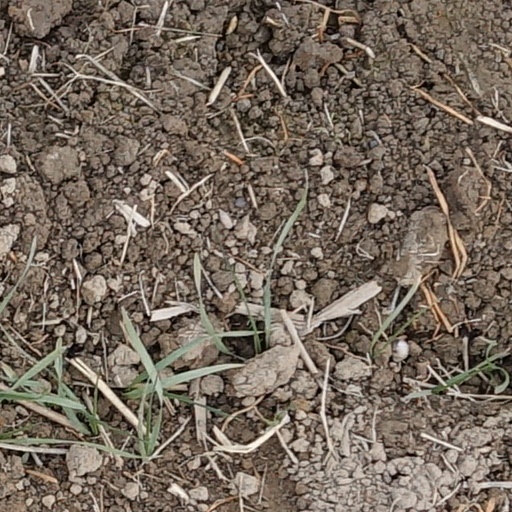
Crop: wheat